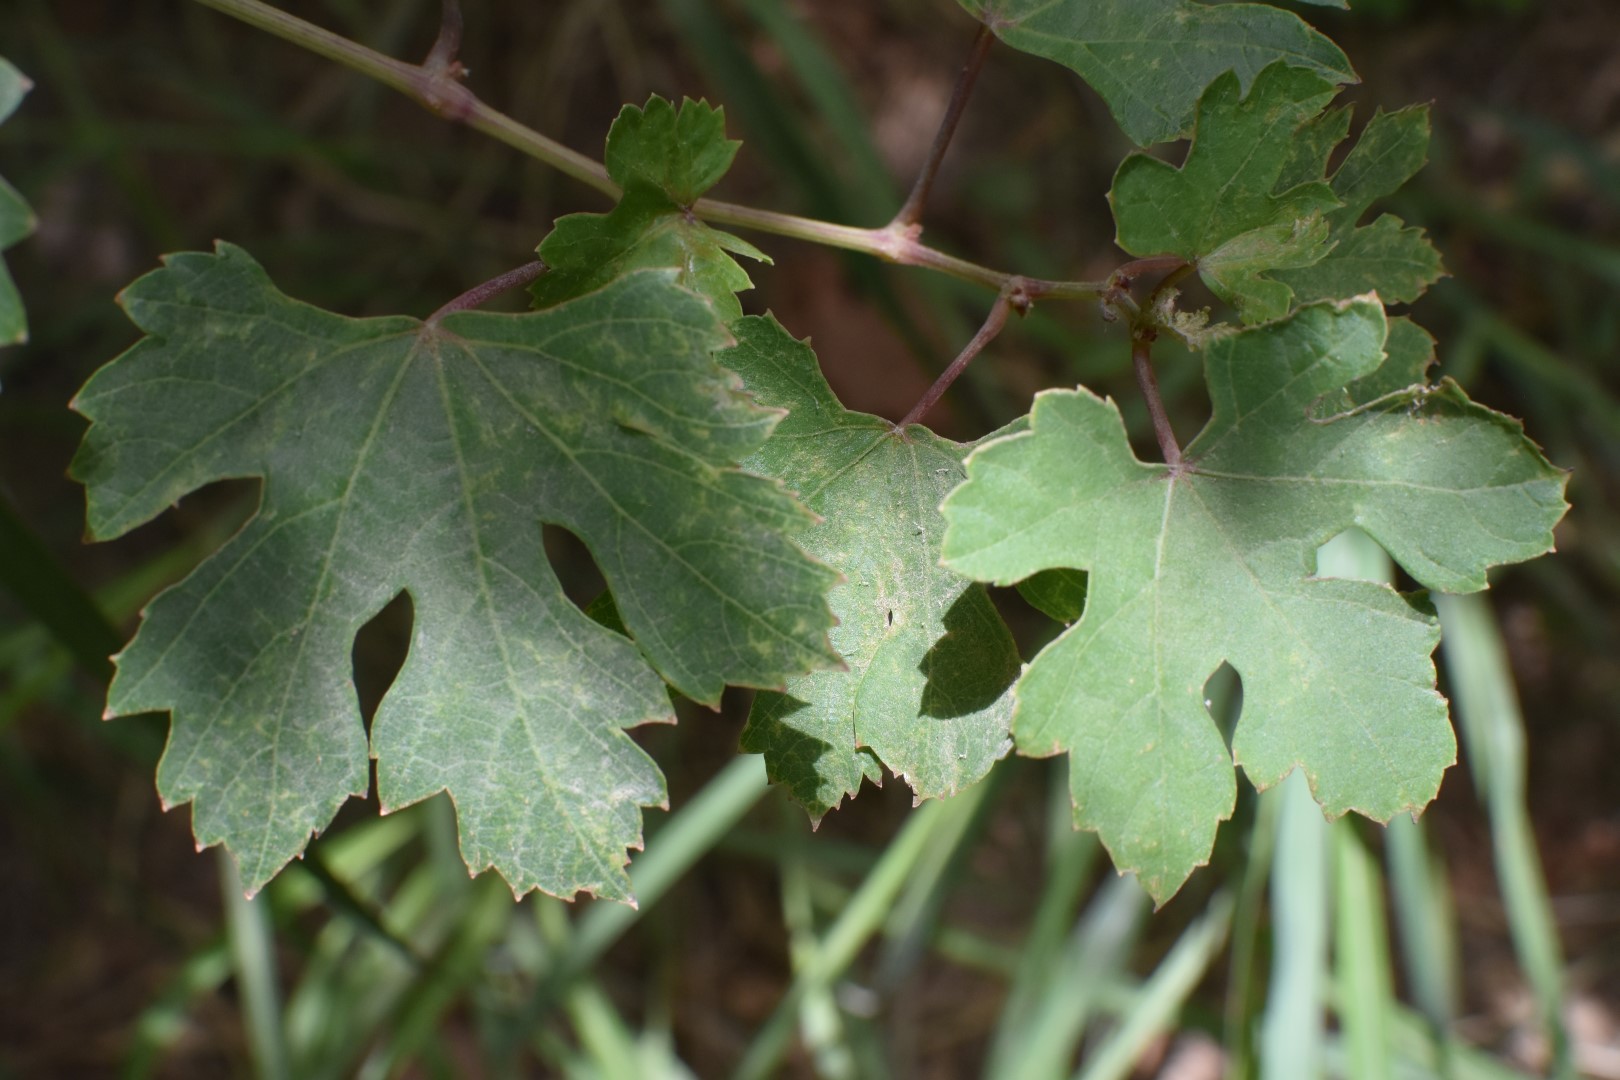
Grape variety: Riasi